Oliver Finney

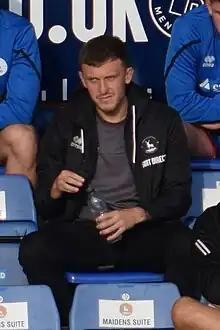
Finney with Hartlepool United in 2023

Oliver Vincent Finney (born 15 December 1997) is an English semi-professional footballer who plays as a midfielder for Kidsgrove Athletic.